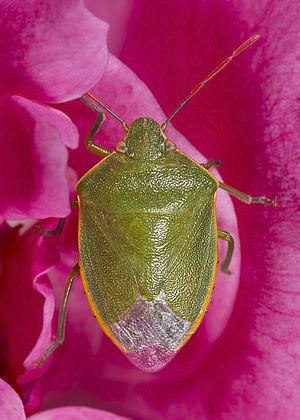
Acrosternum hegeeri est une espèce d'insectes hémiptères du sous-ordre des hétéroptères, de la famille des Pentatomidae.
Les Carpocorini sont une tribu d'insectes hémiptères du sous-ordre des hétéroptères, de la famille des Pentatomidae, de la sous-famille des Pentatominae.
Acrosternum est un genre d'insectes appartenant au sous-ordre des punaises et à la famille des pentatomidés.